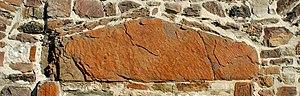
Belgique - Province de Namur - Église Notre-Dame-du-Rosaire de Wierde
L'église Notre-Dame-du-Rosaire est une église catholique de style roman située à Wierde, village de la ville de Namur, dans la Province de Namur en Belgique.